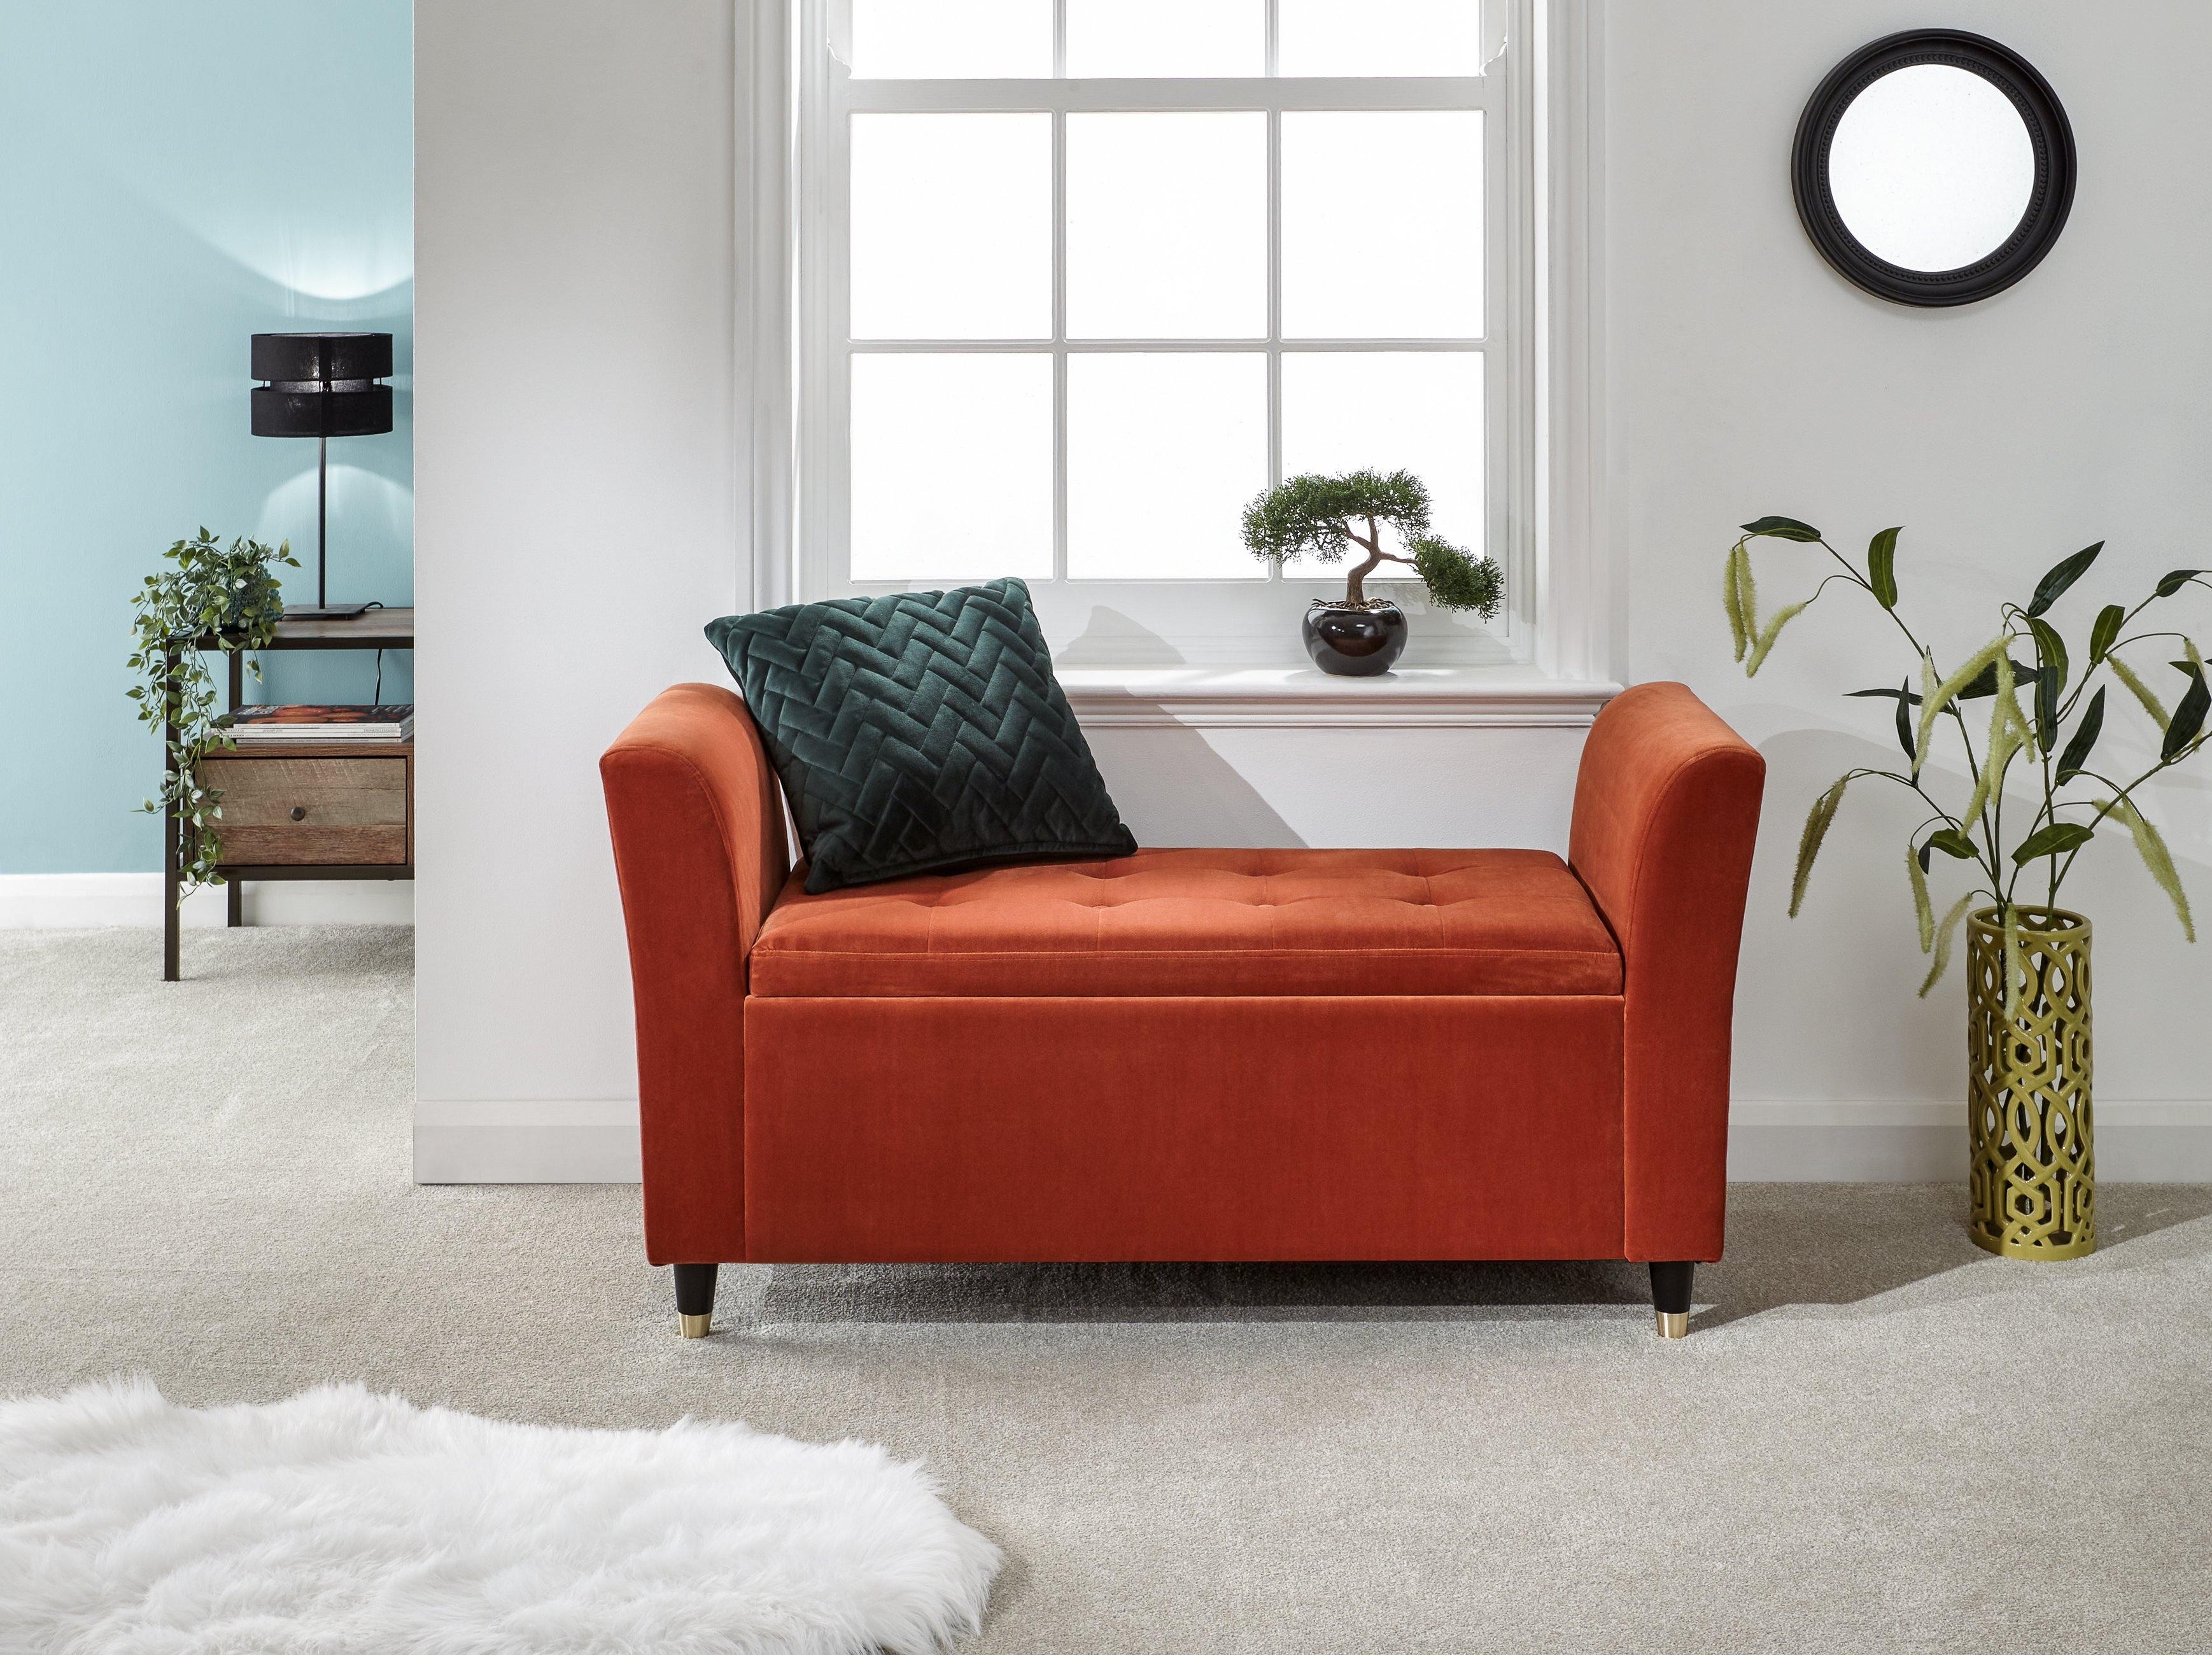
Genoa Window Seat
Simple and unfussy lines are enhanced with subtle details; taper curved arms flank a quilted button top while solid wooden legs are tipped with gold metal accent feet.
Brand: GFW Limited
Category: Furniture > Benches > Storage & Entryway Benches > Window Seats